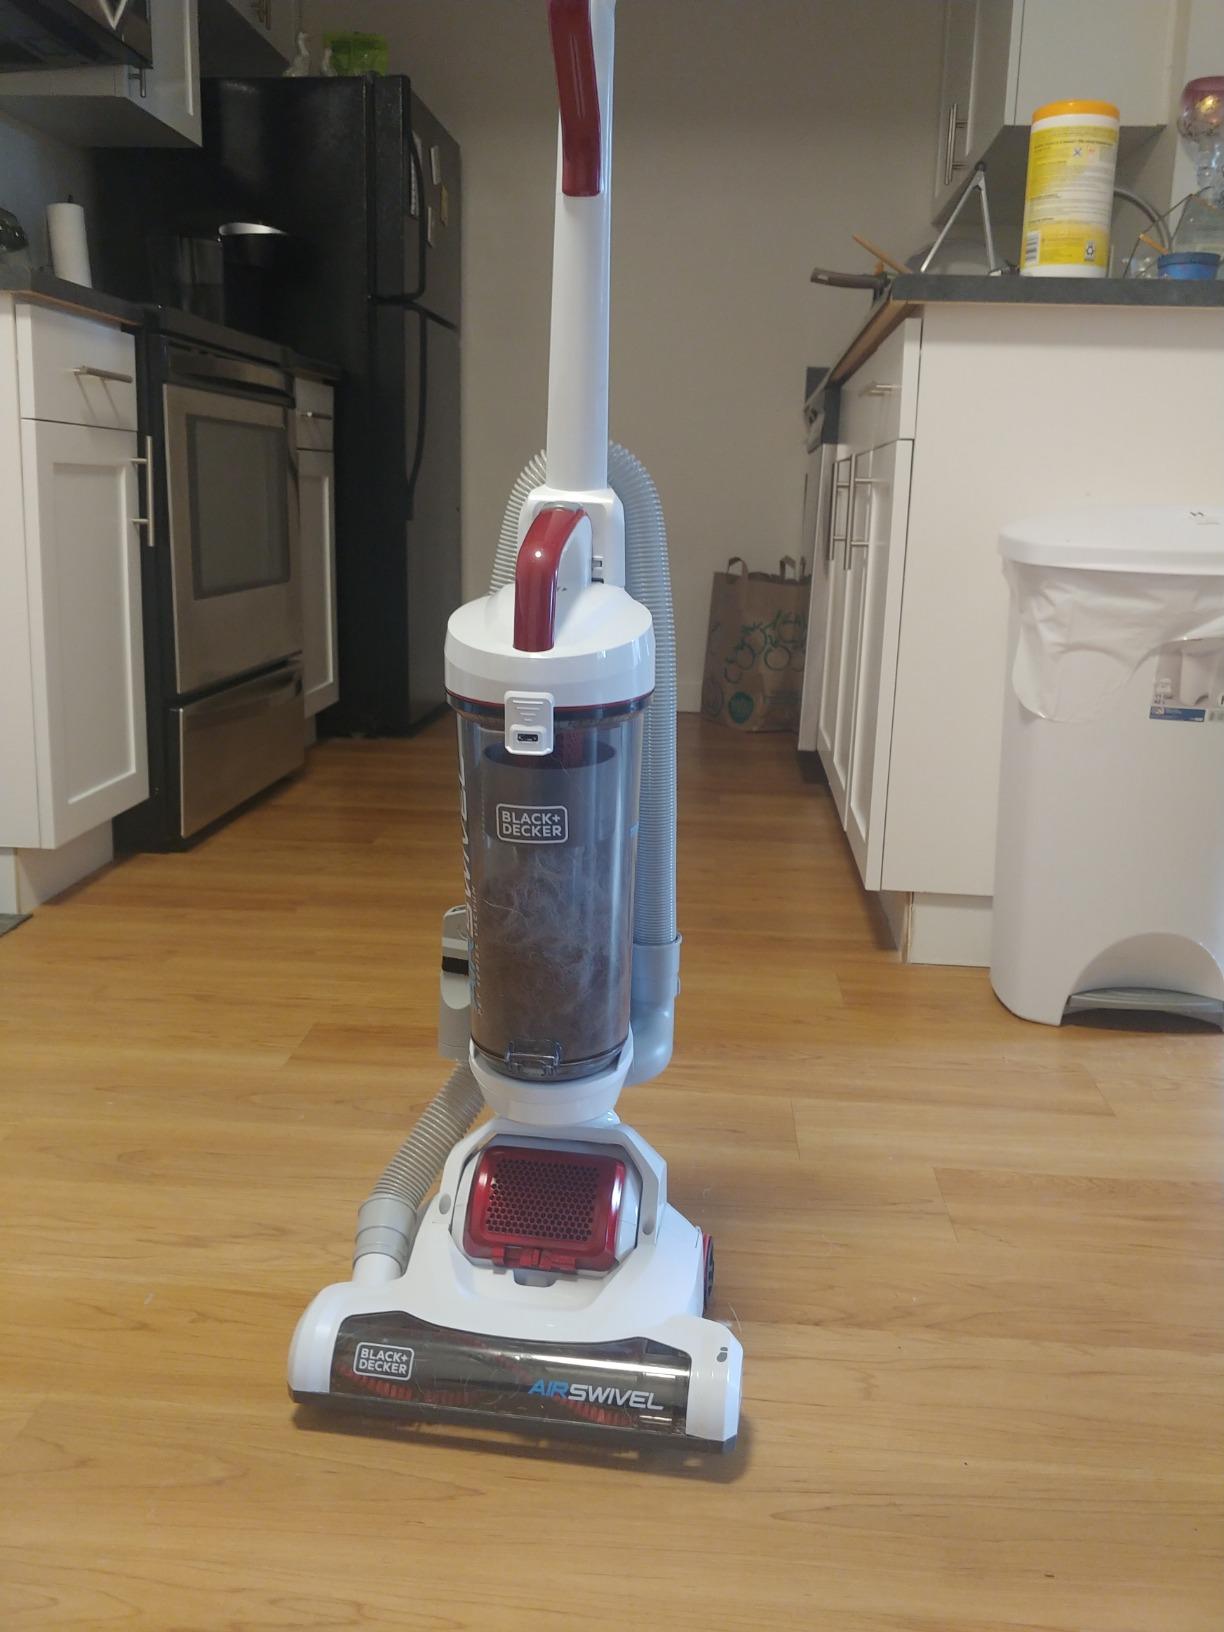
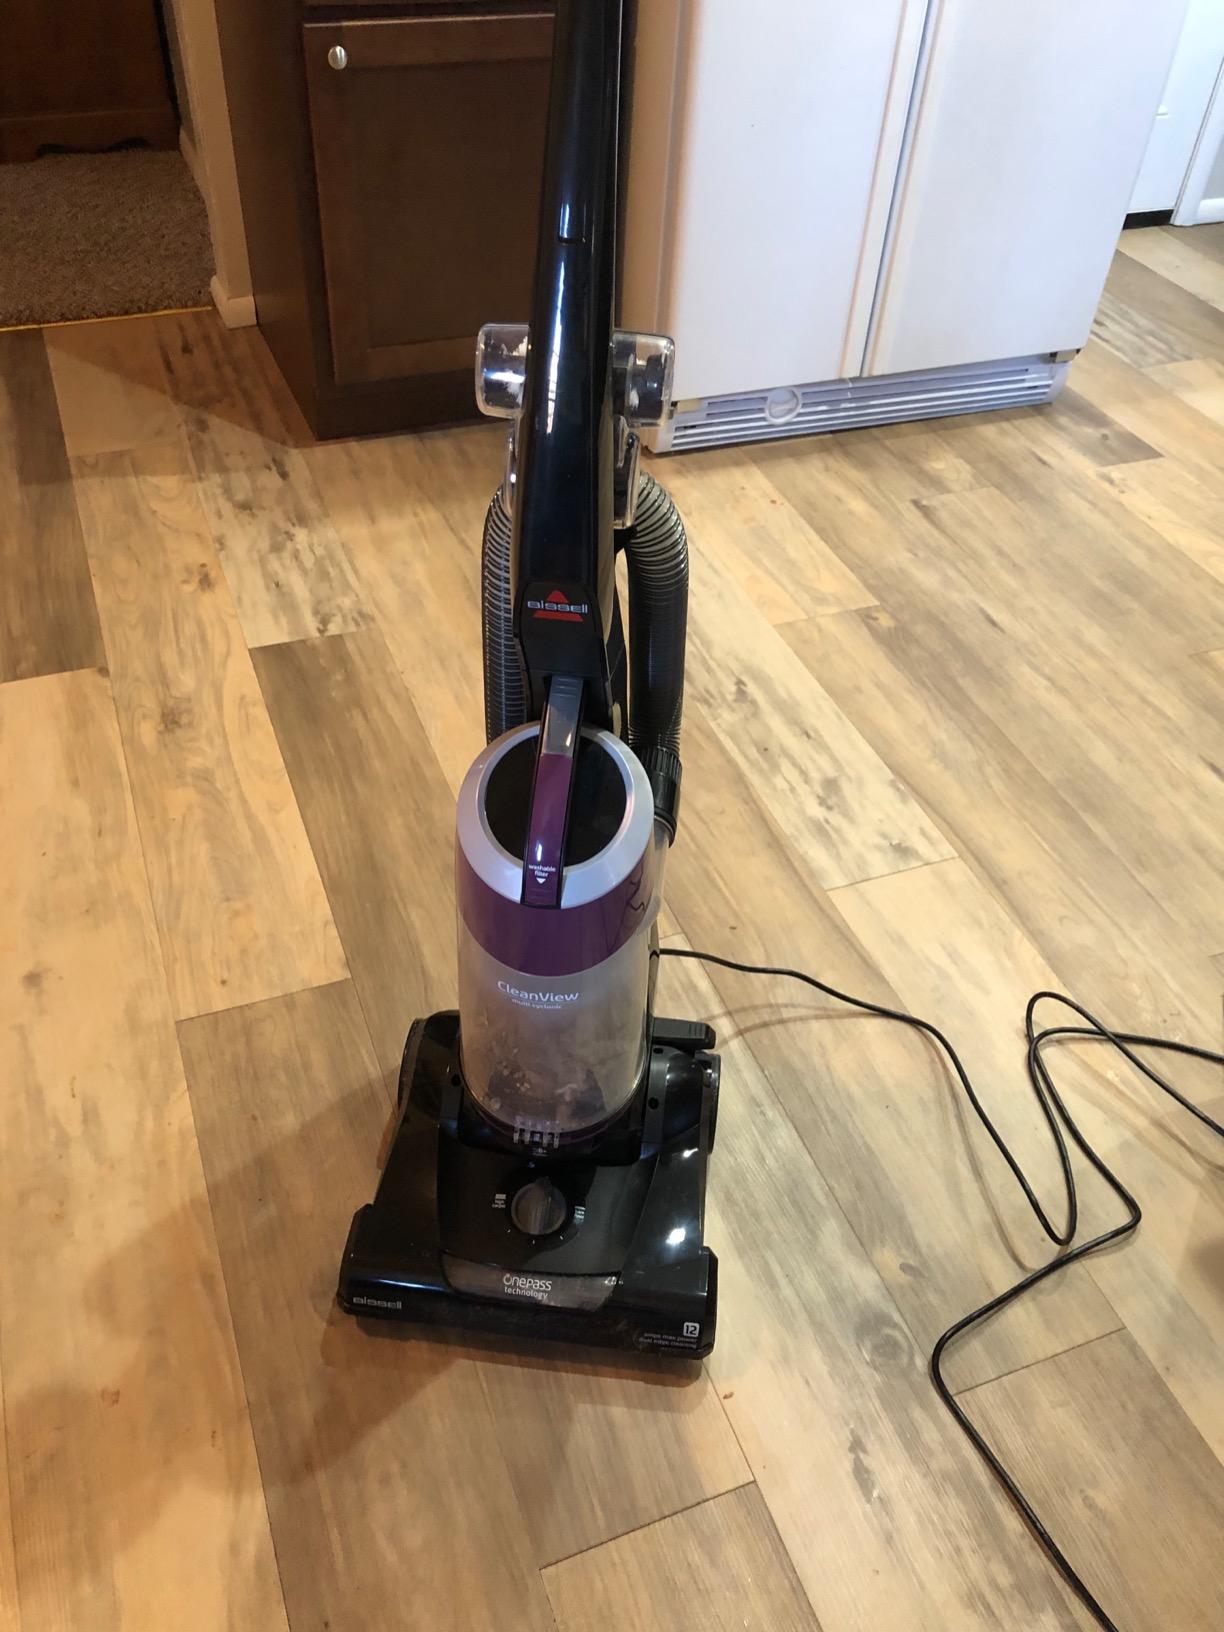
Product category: items_vacuum
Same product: no